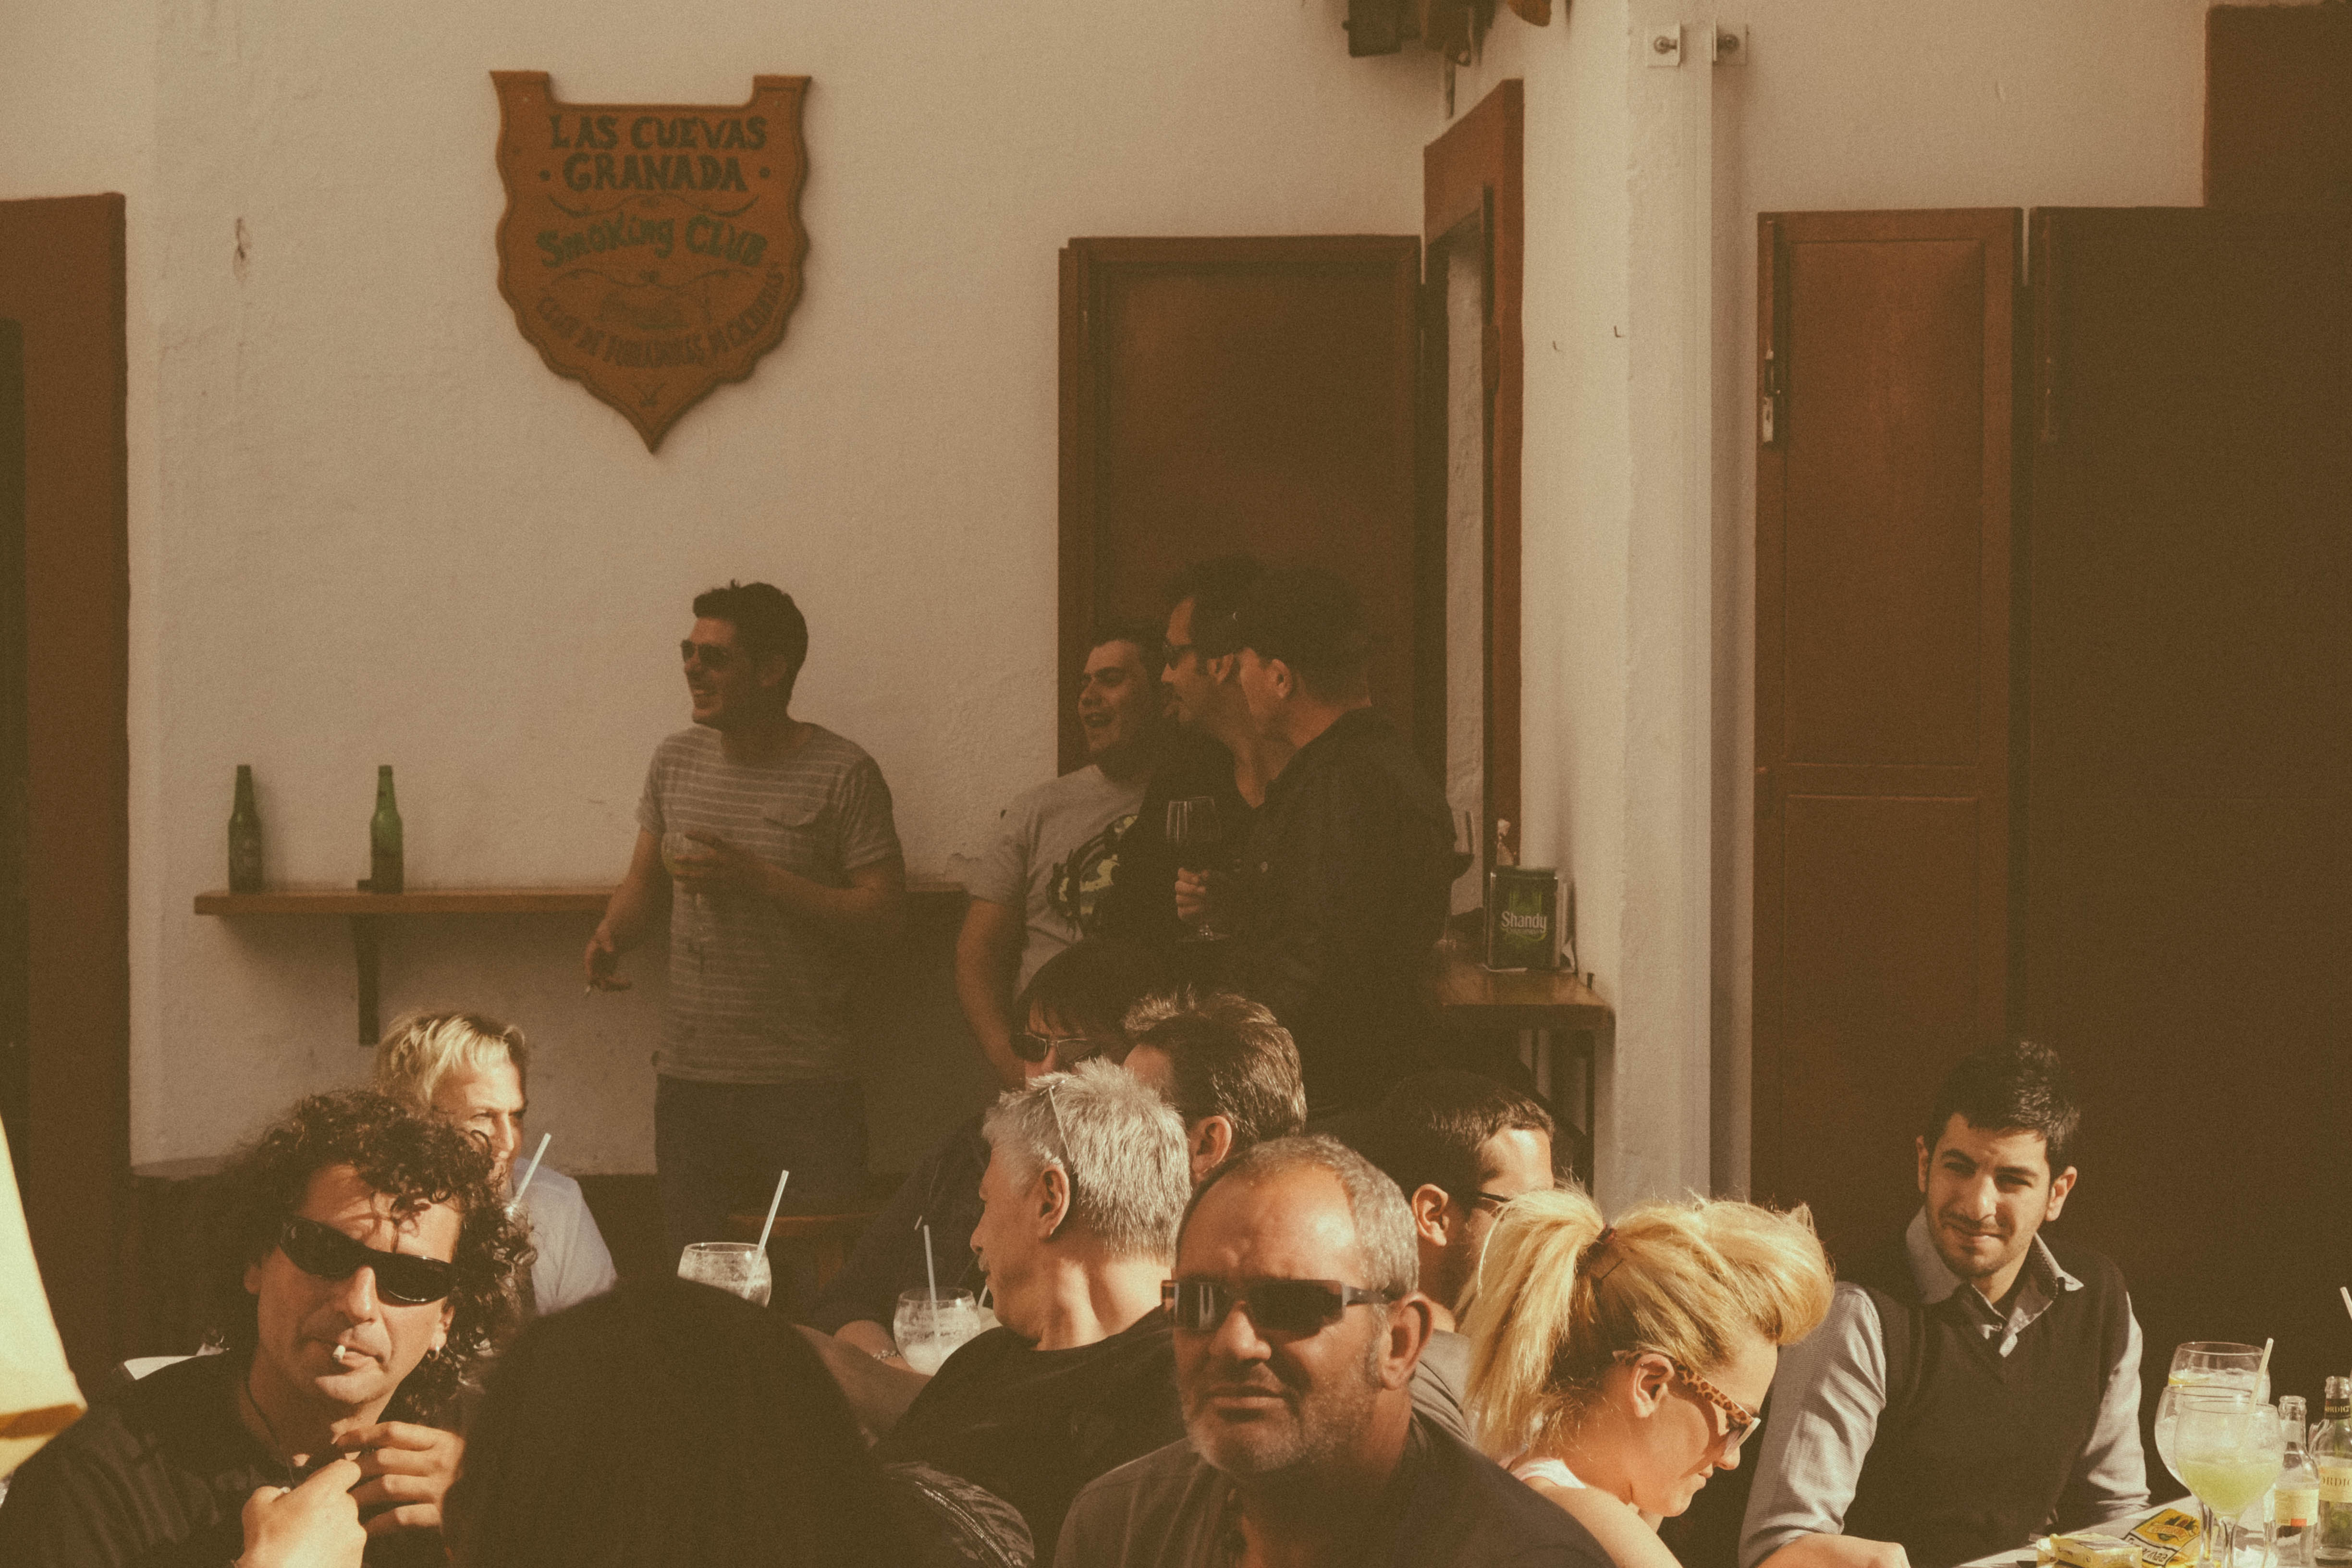
people, street, urban, andalusia